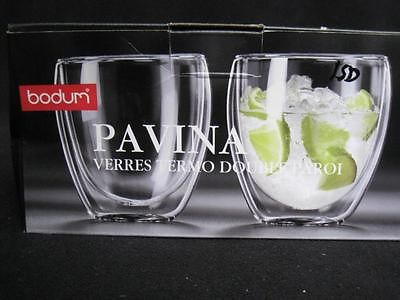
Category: mug